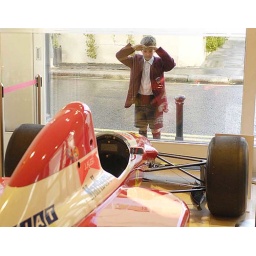
Young boy looks at Jean Alessi 1993 Ferrari F1 car in showroom of The Segrave Club, Knightsbridge, London 3/07/2008